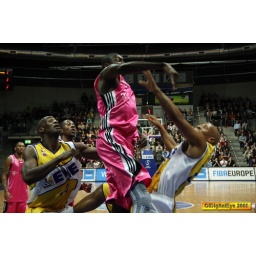
oldenburg ewe baskets vs bonn foto by OlDigitalEye 2009 01 31 7903_2